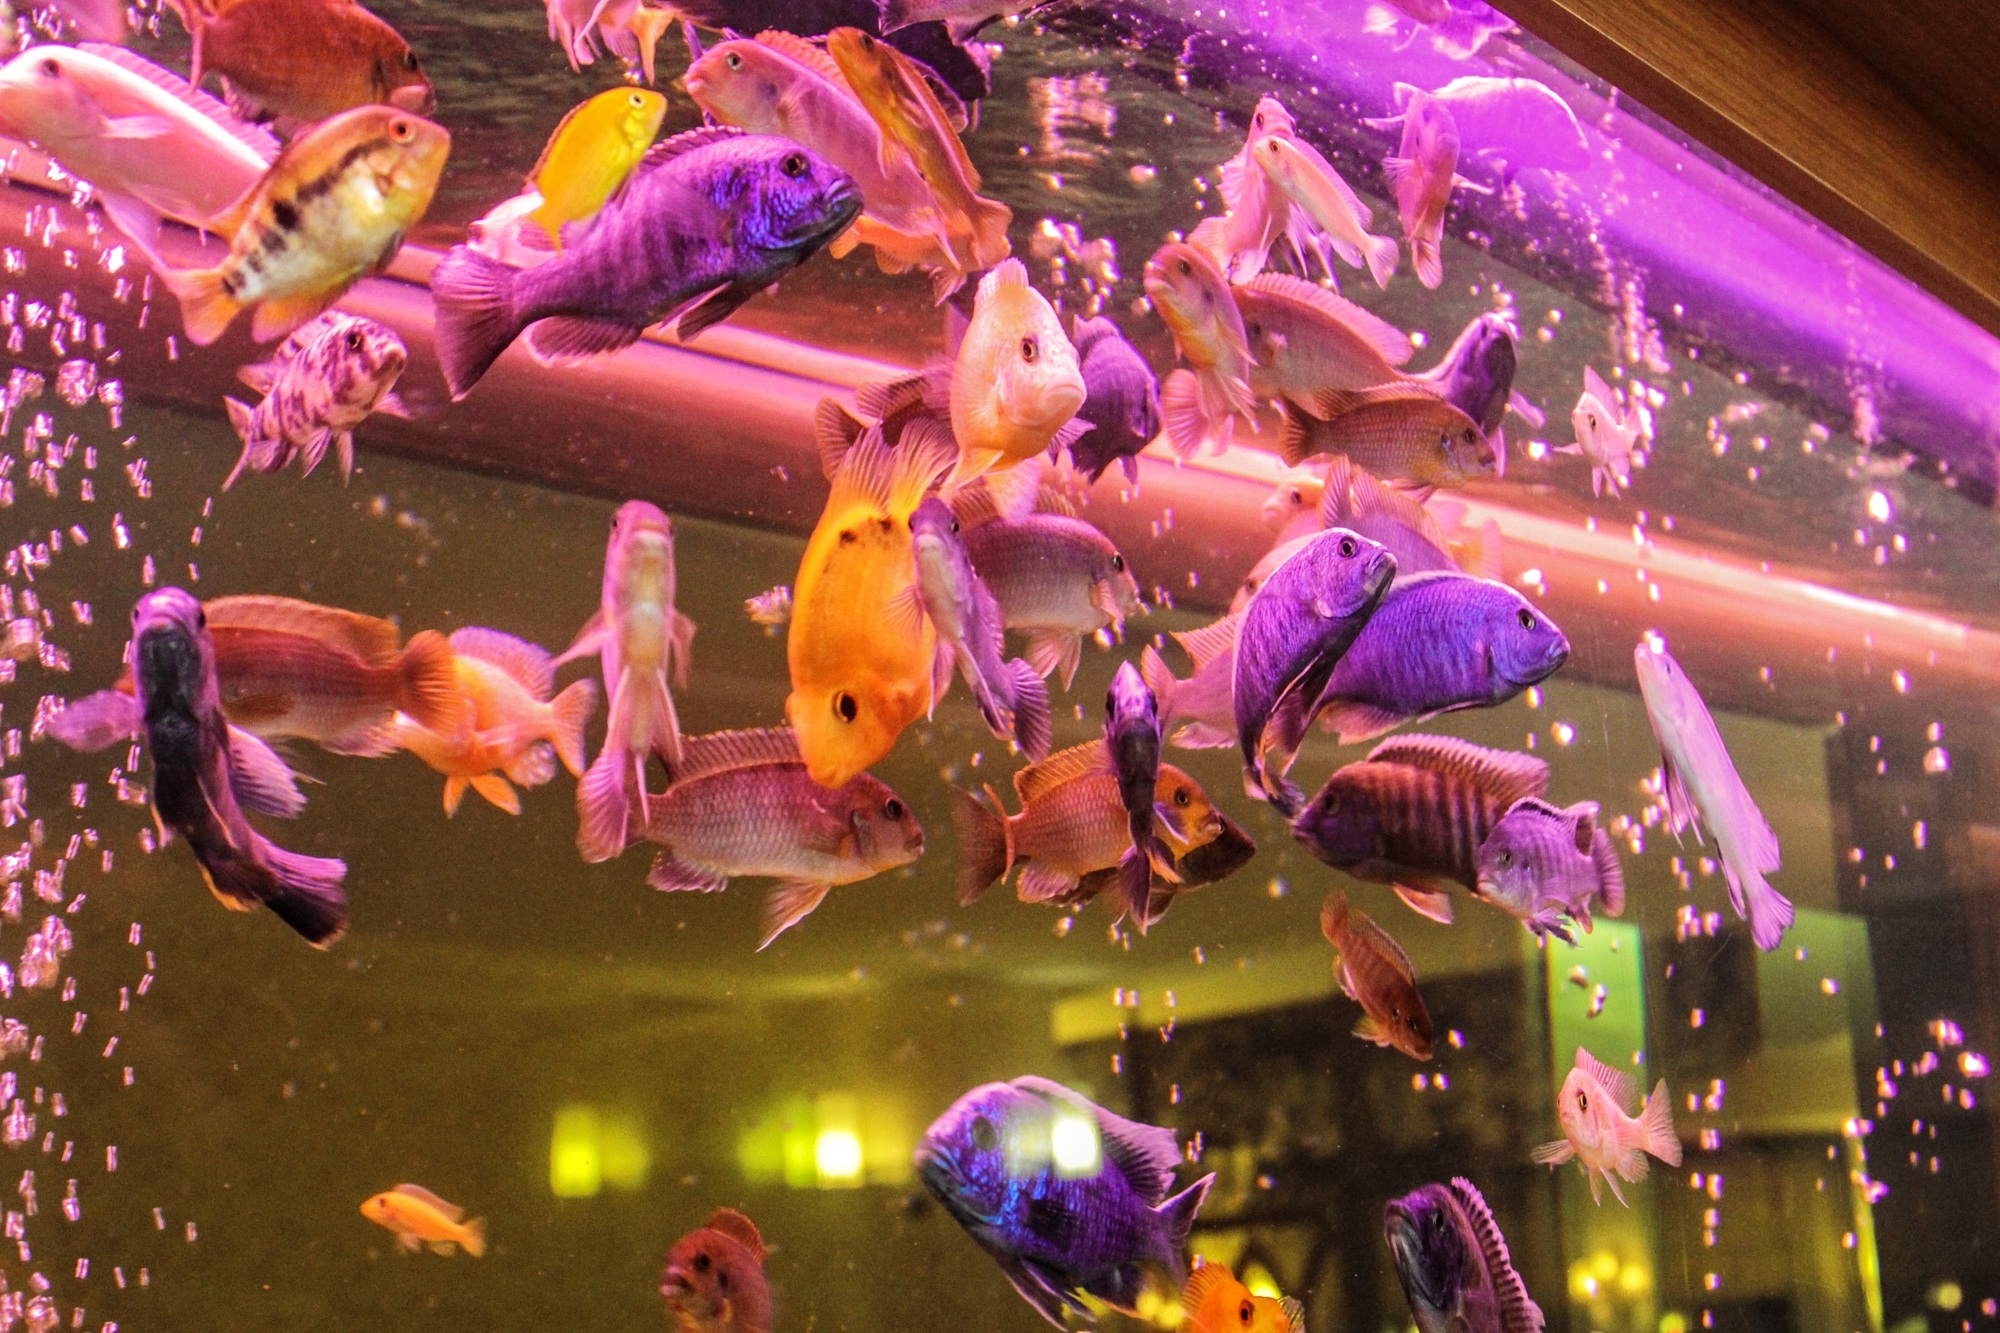
flower, perch, fish, aquarium, screenshot, ornamental fish, freshwater fish, mouthbrooders